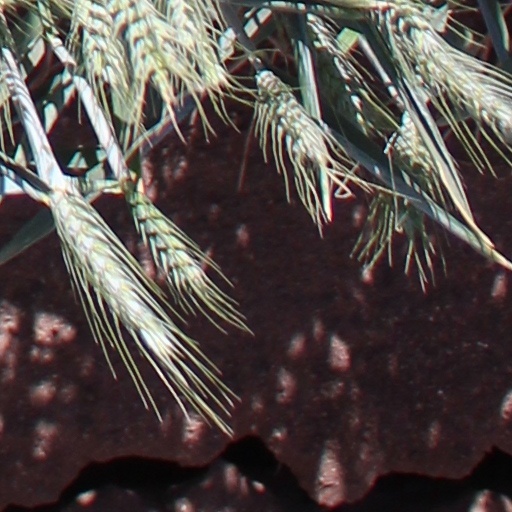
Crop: wheat